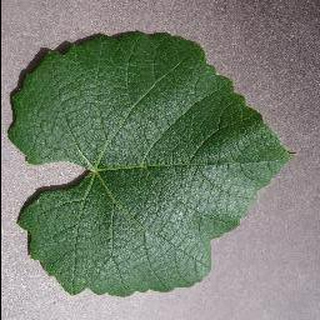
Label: healthy_grape